La Renaudie

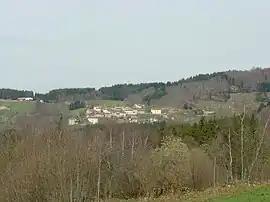
A general view of La Renaudie

La Renaudie is a commune in the Puy-de-Dôme department in Auvergne-Rhône-Alpes in central France.